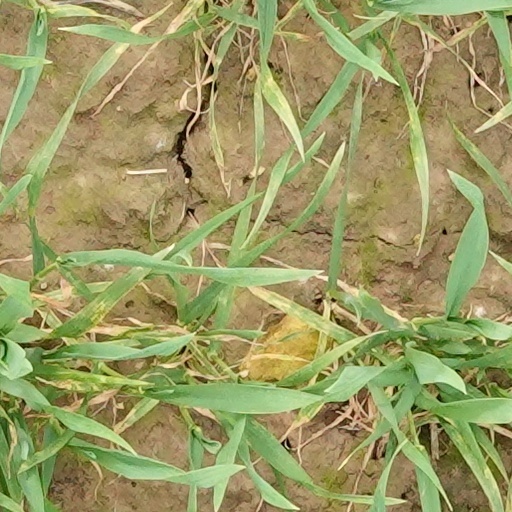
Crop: wheat